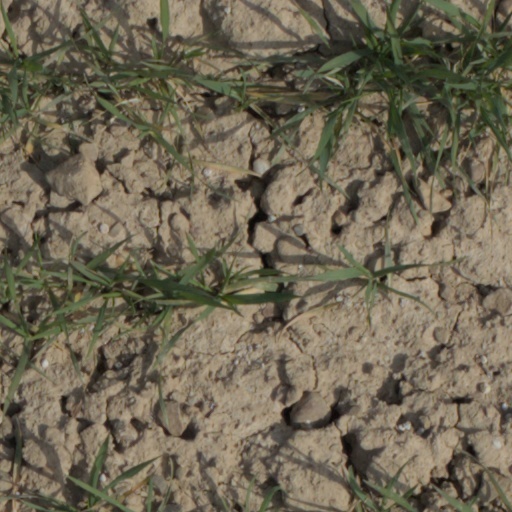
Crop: wheat